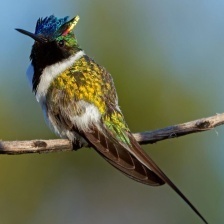
Species: HORNED SUNGEM
Scientific name: HELIACTIN BILOPHUS
ImageNet parent category: hummingbird